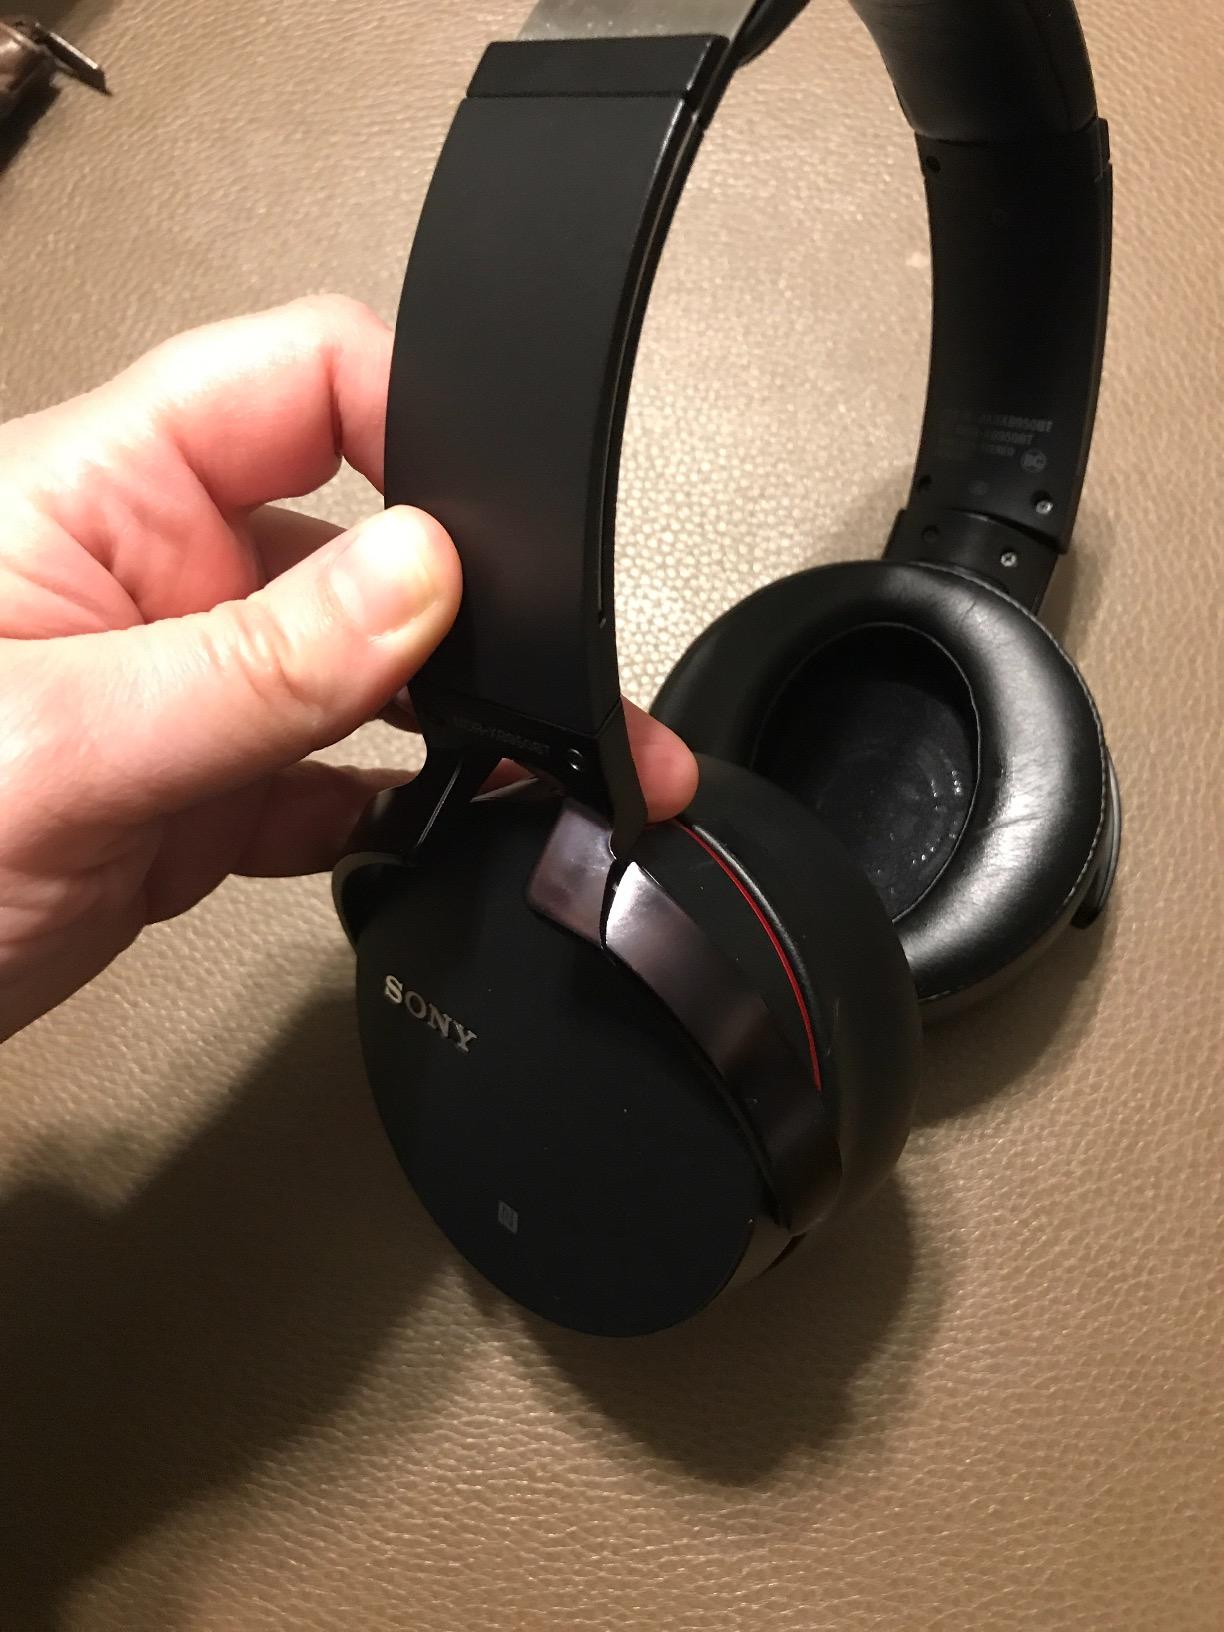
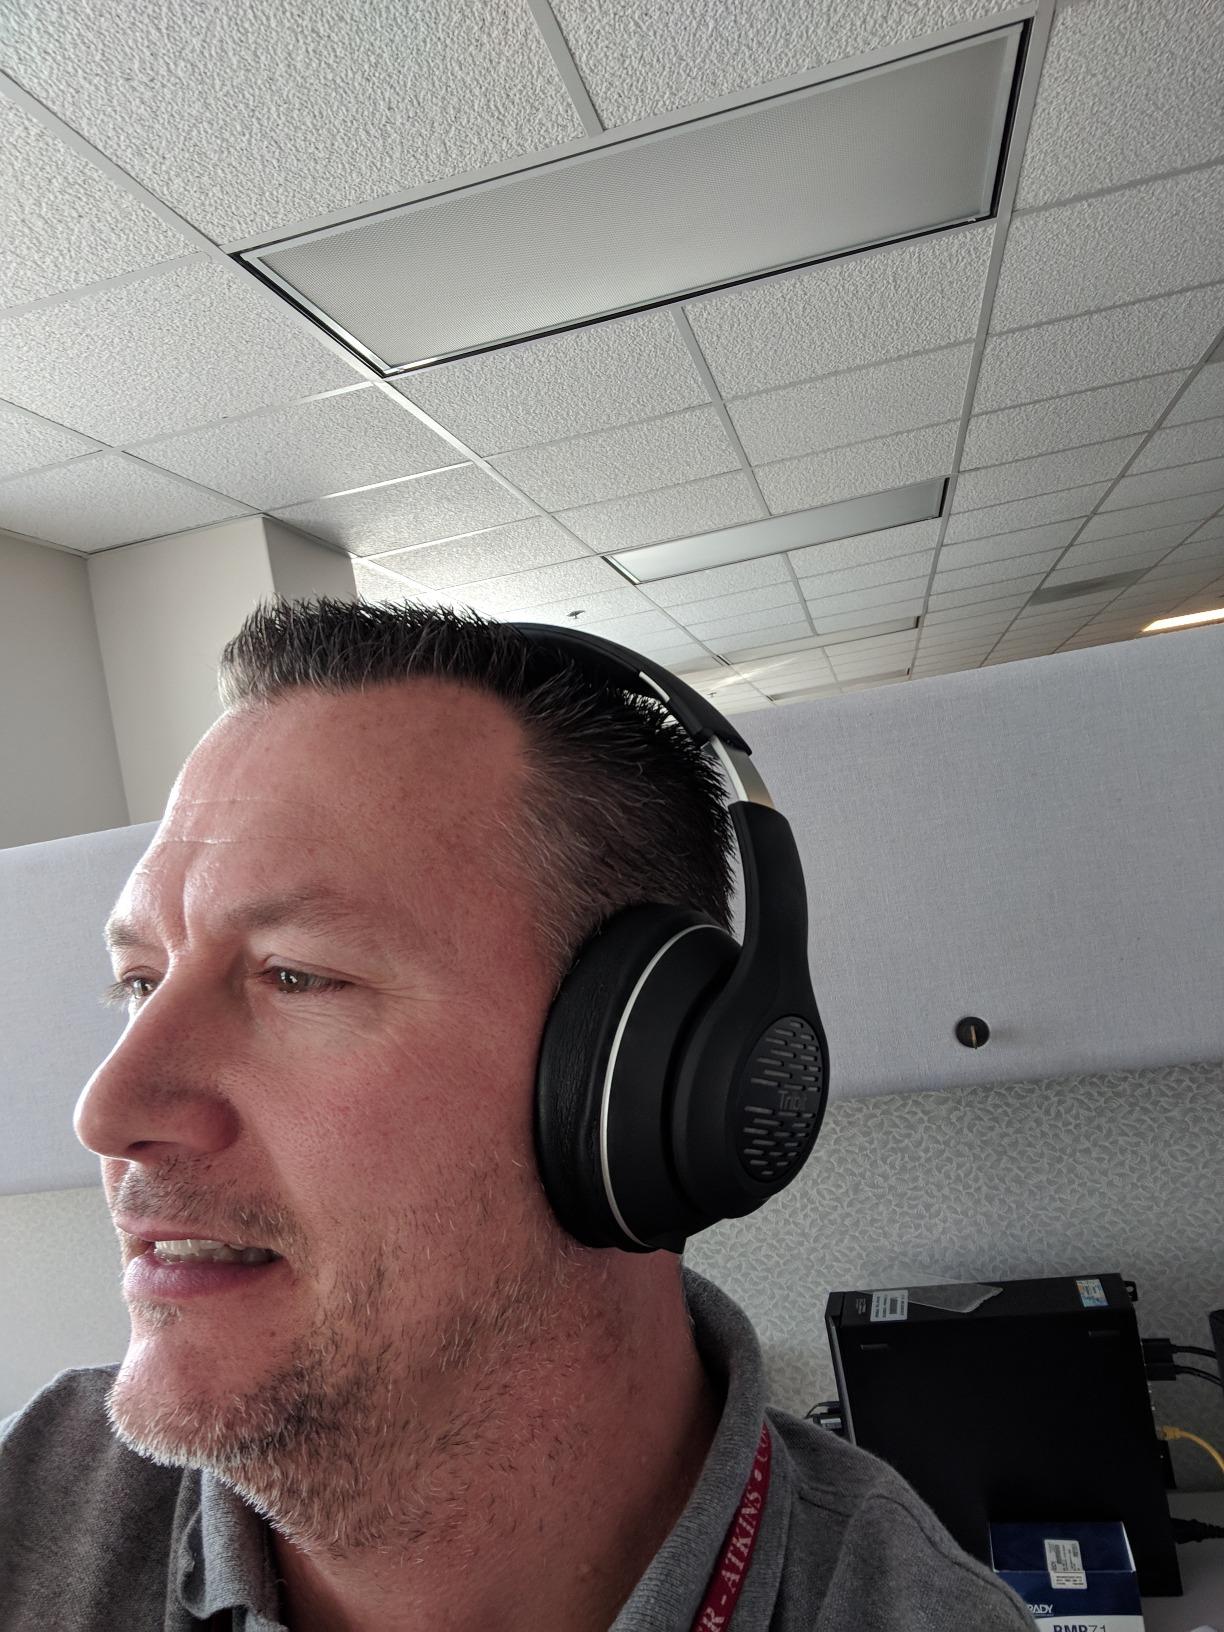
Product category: headphones
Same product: no